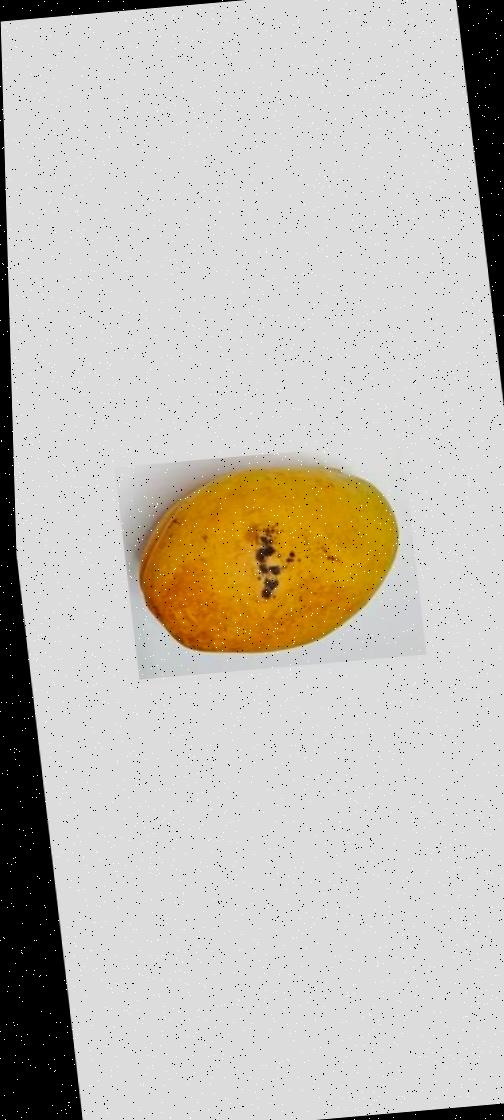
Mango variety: Bari-11